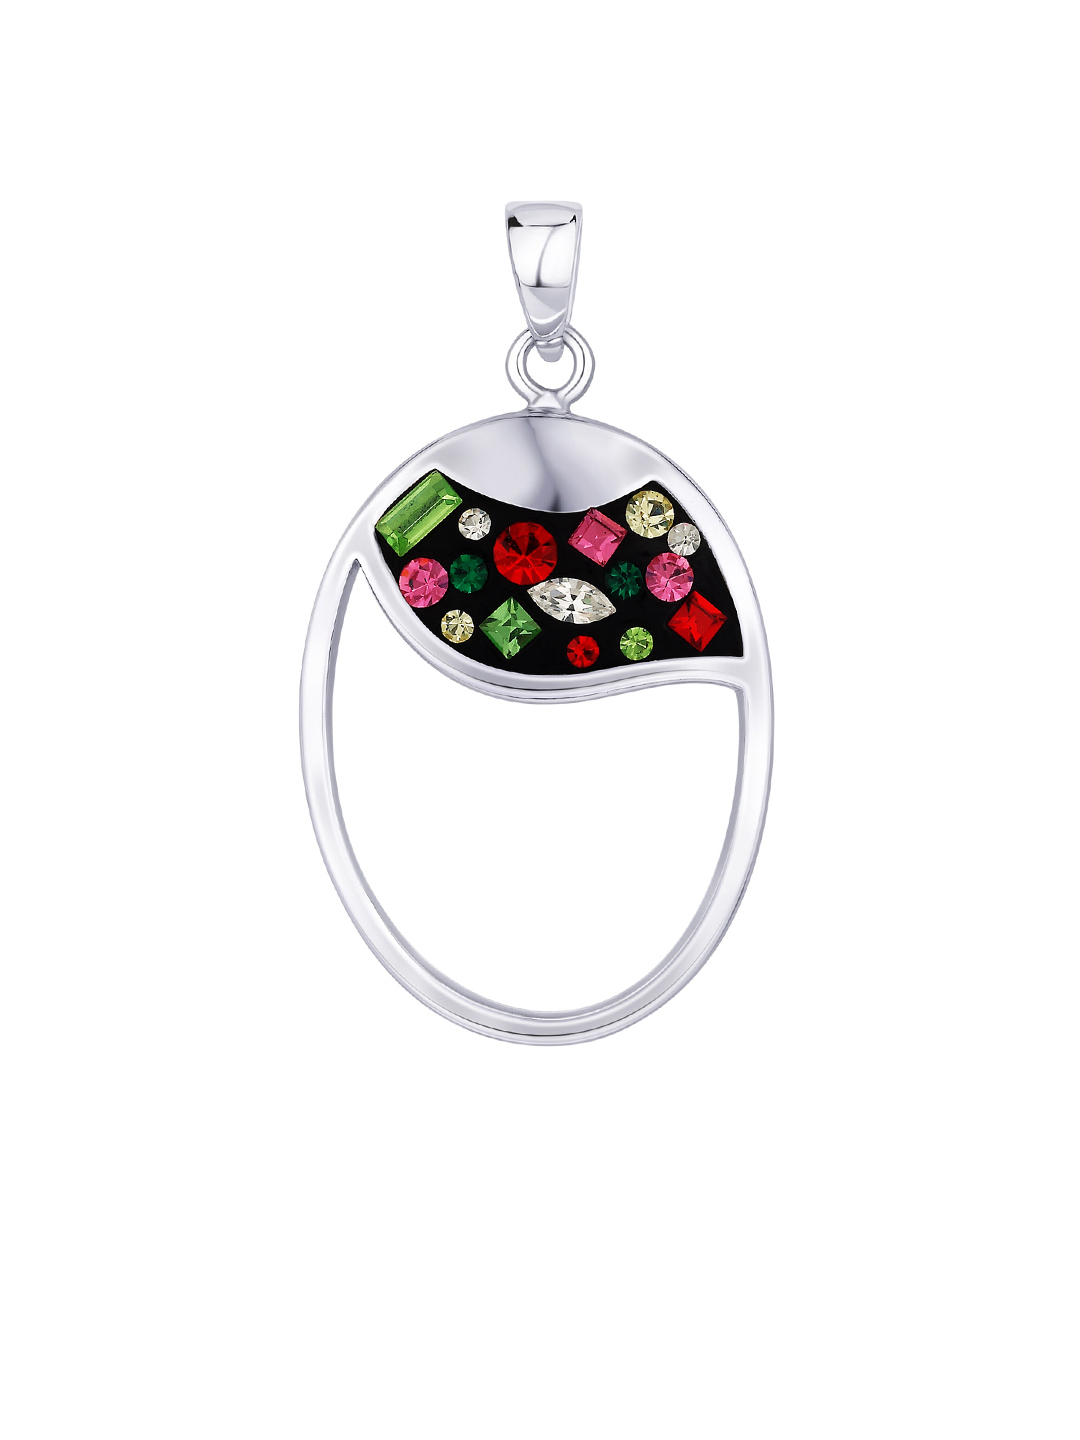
Lucera Women Silver Pendant
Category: Accessories / Jewellery / Pendant
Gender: Women
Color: Silver
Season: Summer 2015
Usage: Casual